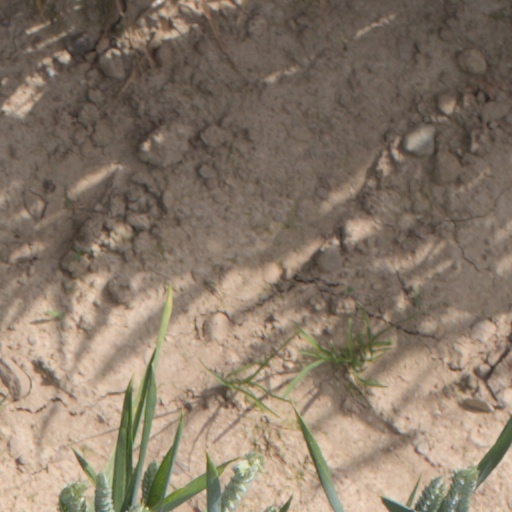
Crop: wheat